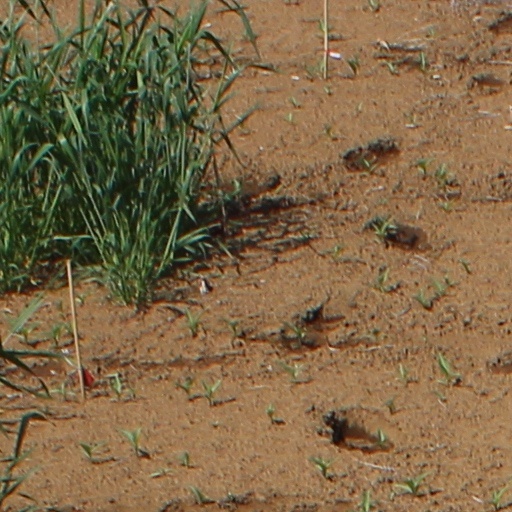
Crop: wheat